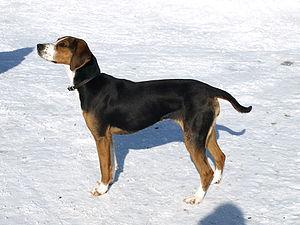
Le chien courant finlandais ou chien courant finnois est une race de chiens originaire de Finlande. C'est un chien courant de taille moyenne, d'allure forte, à la robe tricolore. Il s'agit d'un chien de chasse employé comme chien courant.